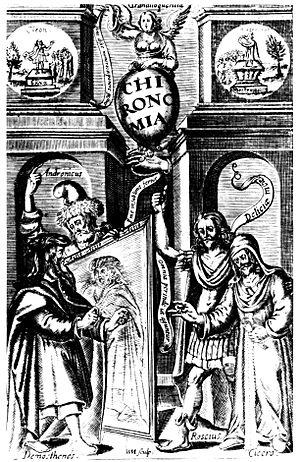
L'histoire de la rhétorique rassemble les usages pratiques de l'art oratoire ainsi que les études et traités théoriques sur l'éloquence et le système rhétorique. Elle prend sa source dans la Grèce antique pour être redécouverte au XXᵉ siècle, à travers les besoins de communication.